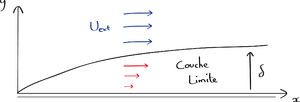
Phénomène de couche limite
En physique, et plus particulièrement en mécanique des fluides, l'équation de Blasius décrit l'écoulement stationnaire et incompressible en 2 dimensions dans la couche limite se formant sur une plaque plane semi-infinie parallèle à l'écoulement. Plus précisément, le champ de vitesse tangentielle adimensionné est solution de cette équation :